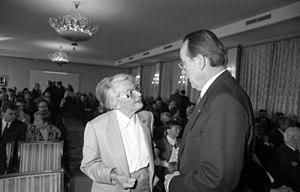
Elisabeth Noelle-Neumann est une sociologue allemande née le 19 décembre 1916 à Berlin, morte le 25 mars 2010.